Punk subculture

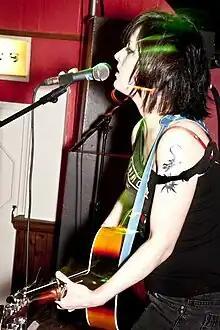
Louise Distras, advocate of crowdfunding, performing

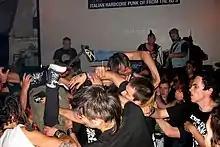
A crowd of fans at a punk show in Italy in 2006

Early punk fashion adapted everyday objects for aesthetic effect: ripped clothing was held together by safety pins or wrapped with tape; ordinary clothing was customised by embellishing it with marker or adorning it with paint; a black bin liner became a dress, shirt or skirt; safety pins and razor blades were used as jewellery. Also popular have been leather, rubber, and PVC clothing that is often associated with transgressive sexuality, like BDSM and S&M. A designer associated with early UK punk fashion was Vivienne Westwood, who made clothes for Malcolm McLaren's boutique in the King's Road, which became famous as "SEX".